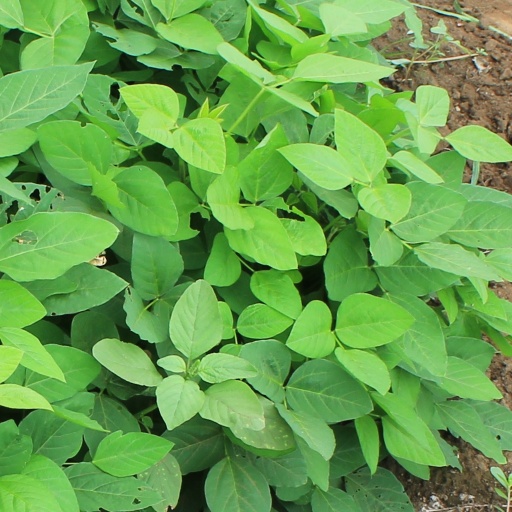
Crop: soybean